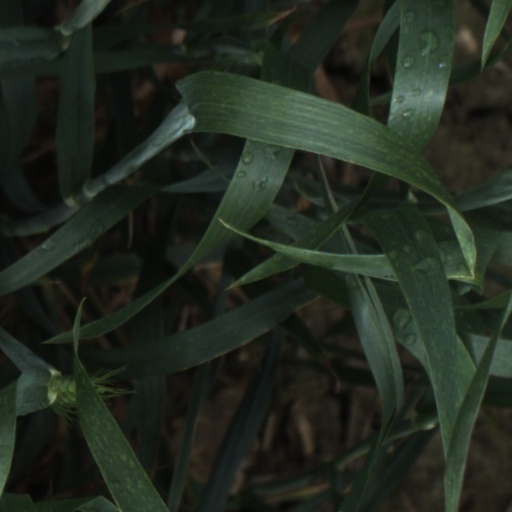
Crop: wheat